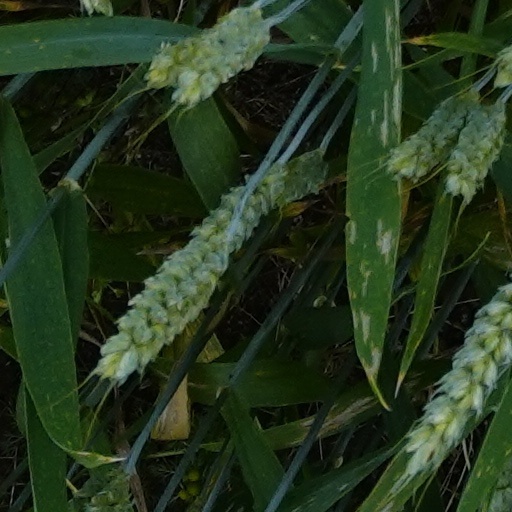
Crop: wheat